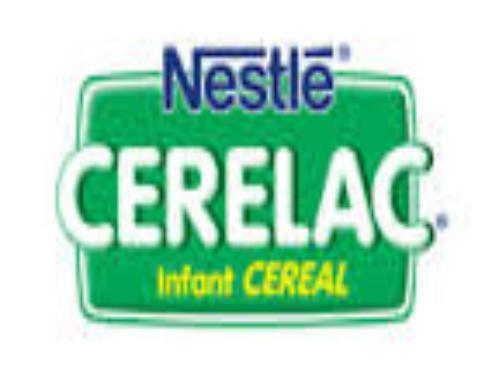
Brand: Cerelac
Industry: Food